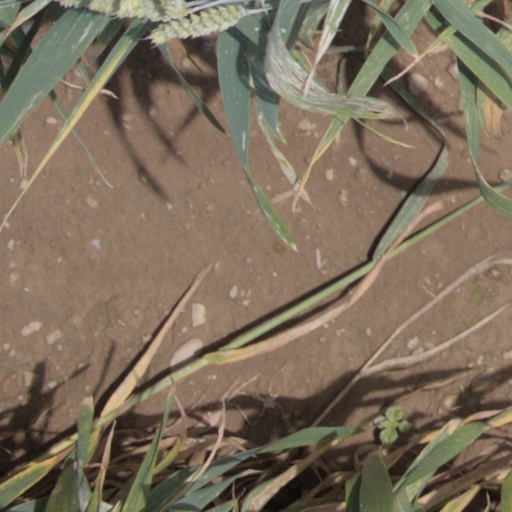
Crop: wheat